Immingham Dock railway station

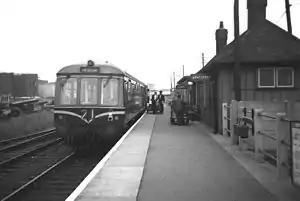
July 1960

Immingham Dock railway station served the dock at Immingham, Lincolnshire, England.